Honda CBF125

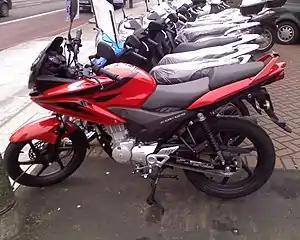
Honda CBF125

The Honda CBF125 and CB125F are lightweight, small-capacity motorcycles produced for road riders from 2008. The differences between CBF125 and CB125F are that the CB uses a fork mounted fairing whereas the CBF uses a frame mounted fairing.